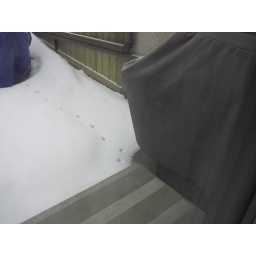
Another cat visited our girls in the night